Yorkshire Hussars

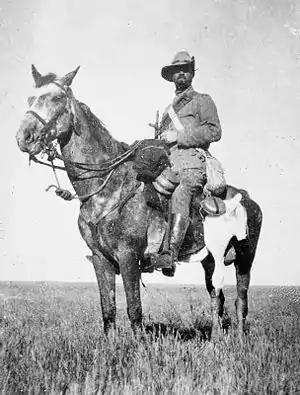
Imperial yeoman on the Veldt.

In 1871 the number of troops was reduced to eight, each with a sergeant-major as permanent staff instructor (PSI), distributed as follows: